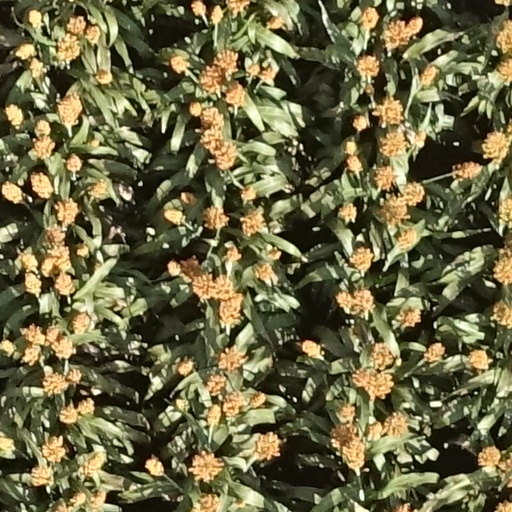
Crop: sorghum